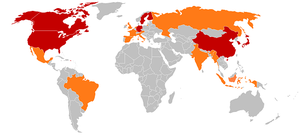
Le papier est une matière fabriquée à partir de feuilles vertes d’arbres, de fibres cellulosiques végétales. Il se présente sous forme de feuilles minces et est considéré comme un matériau de base dans les domaines de l’écriture, du dessin, de l’impression, de l’emballage et de la peinture. Il est également utilisé dans la fabrication de composants divers, comme les filtres.